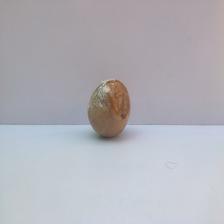
Size: Spoiled